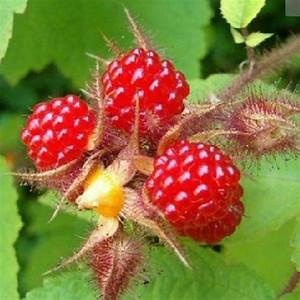
Label: raspberry